Timeline of women's suffrage in Rhode Island

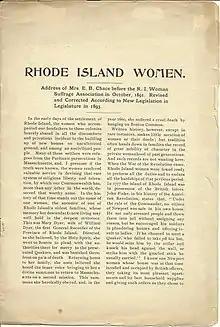
Rhode Island Women Address of Elizabeth Buffum Chace Before the Rhode Island Woman Suffrage Association in October 1891

This is a timeline of women's suffrage in Rhode Island. Women's suffrage in Rhode Island started with women's rights activities, such as convention planning and publications of women's rights journals. The first women's suffrage group in Rhode Island was founded in 1868. A women's suffrage amendment was decided by referendum on April 6, 1887, but it failed by a large amount. Finally, in 1917, Rhode Island women gained the right to vote in presidential elections. On January 6, 1920, Rhode Island became the twenty-fourth state to ratify the Nineteenth Amendment.